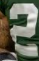
Number: 2